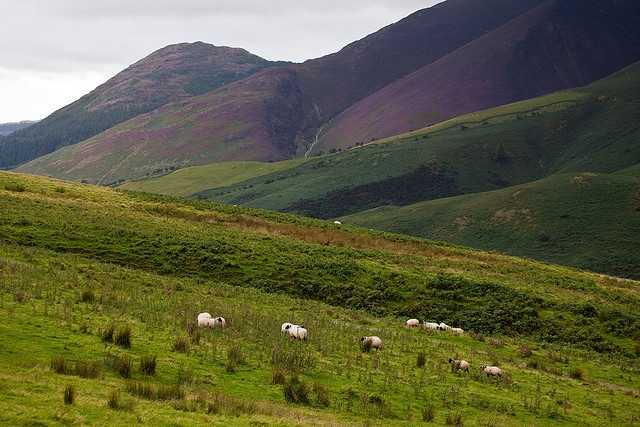
Several sheep are seen roaming the hills with mountains in the back.
A herd of animals standing on top of a lush green hillside.
A few sheep grazing wide open slopes of grassy hills.
A herd of sheep grazing in the mountains.
Some sheep are on a grassy hillside grazing